Battle of the Golden Spurs

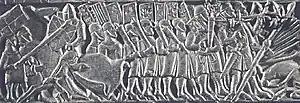
The Flemish line of battle as depicted on the Courtrai Chest

In June 1297, the French invaded Flanders and gained some rapid successes. King Edward I of England had been at war against Philip for three years but was obliged to withdraw most of his attention from France to face the First War of Scottish Independence. He entered negotiations with France leading to the 1299 Treaty of Montreuil, while the Flemish and French signed the 1297 Truce of Sint-Baafs-Vijve, a temporary armistice which halted their conflict. When the truce expired in January 1300, Edward had just married Philip's sister Margaret and the French invaded Flanders again. By May, were in total control of the county. Guy of Dampierre was imprisoned and Philip himself toured Flanders while setting up a French-controlled administrative apparatus.